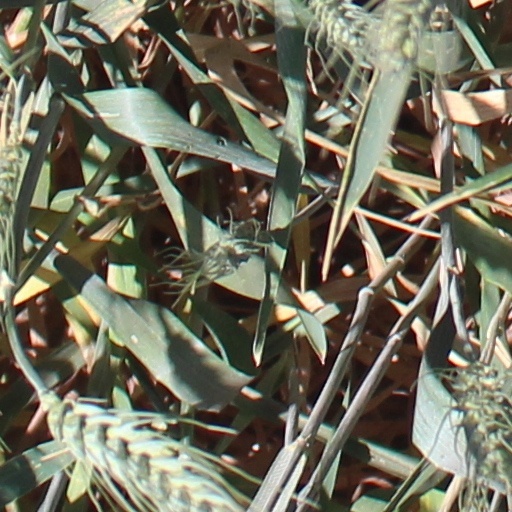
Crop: wheat